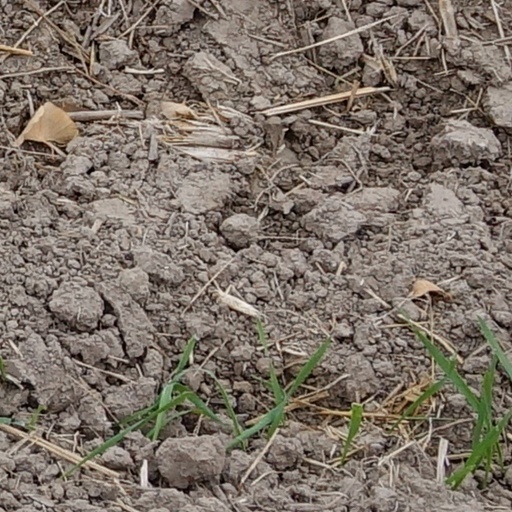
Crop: wheat